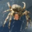
Label: spider